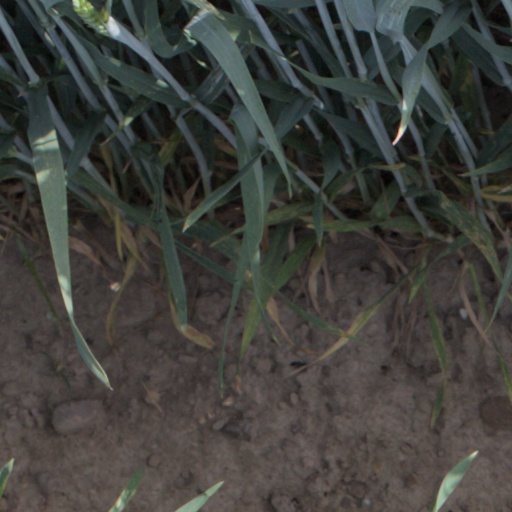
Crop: wheat